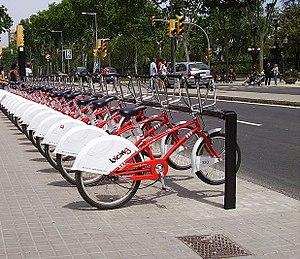
Une bicyclette, ou un vélo, est un véhicule terrestre à propulsion humaine entrant dans la catégorie des cycles et composé de deux roues alignées, qui lui donnent son nom. La force motrice est fournie par son conducteur, en position le plus souvent assise, par l'intermédiaire de deux pédales entraînant la roue arrière par une chaîne à rouleaux.
Vodafone bicing est le système public de vélos en libre-service à Barcelone en Catalogne, Espagne, mis en service le 22 mars 2007. Bicing est la déclinaison barcelonaise du système SmartBike du groupe Clear Channel, qui en assure la gestion. Le service Bicing propose 6 000 vélos répartis sur 401 stations.
Barcelone [baʁsəlɔn] est la capitale administrative et économique de la Catalogne, de la province de Barcelone, de la comarque du Barcelonès ainsi que de son aire et de sa région métropolitaines, en Espagne.